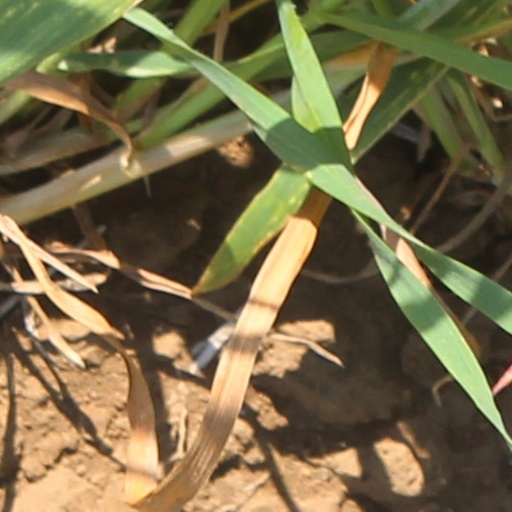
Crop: wheat